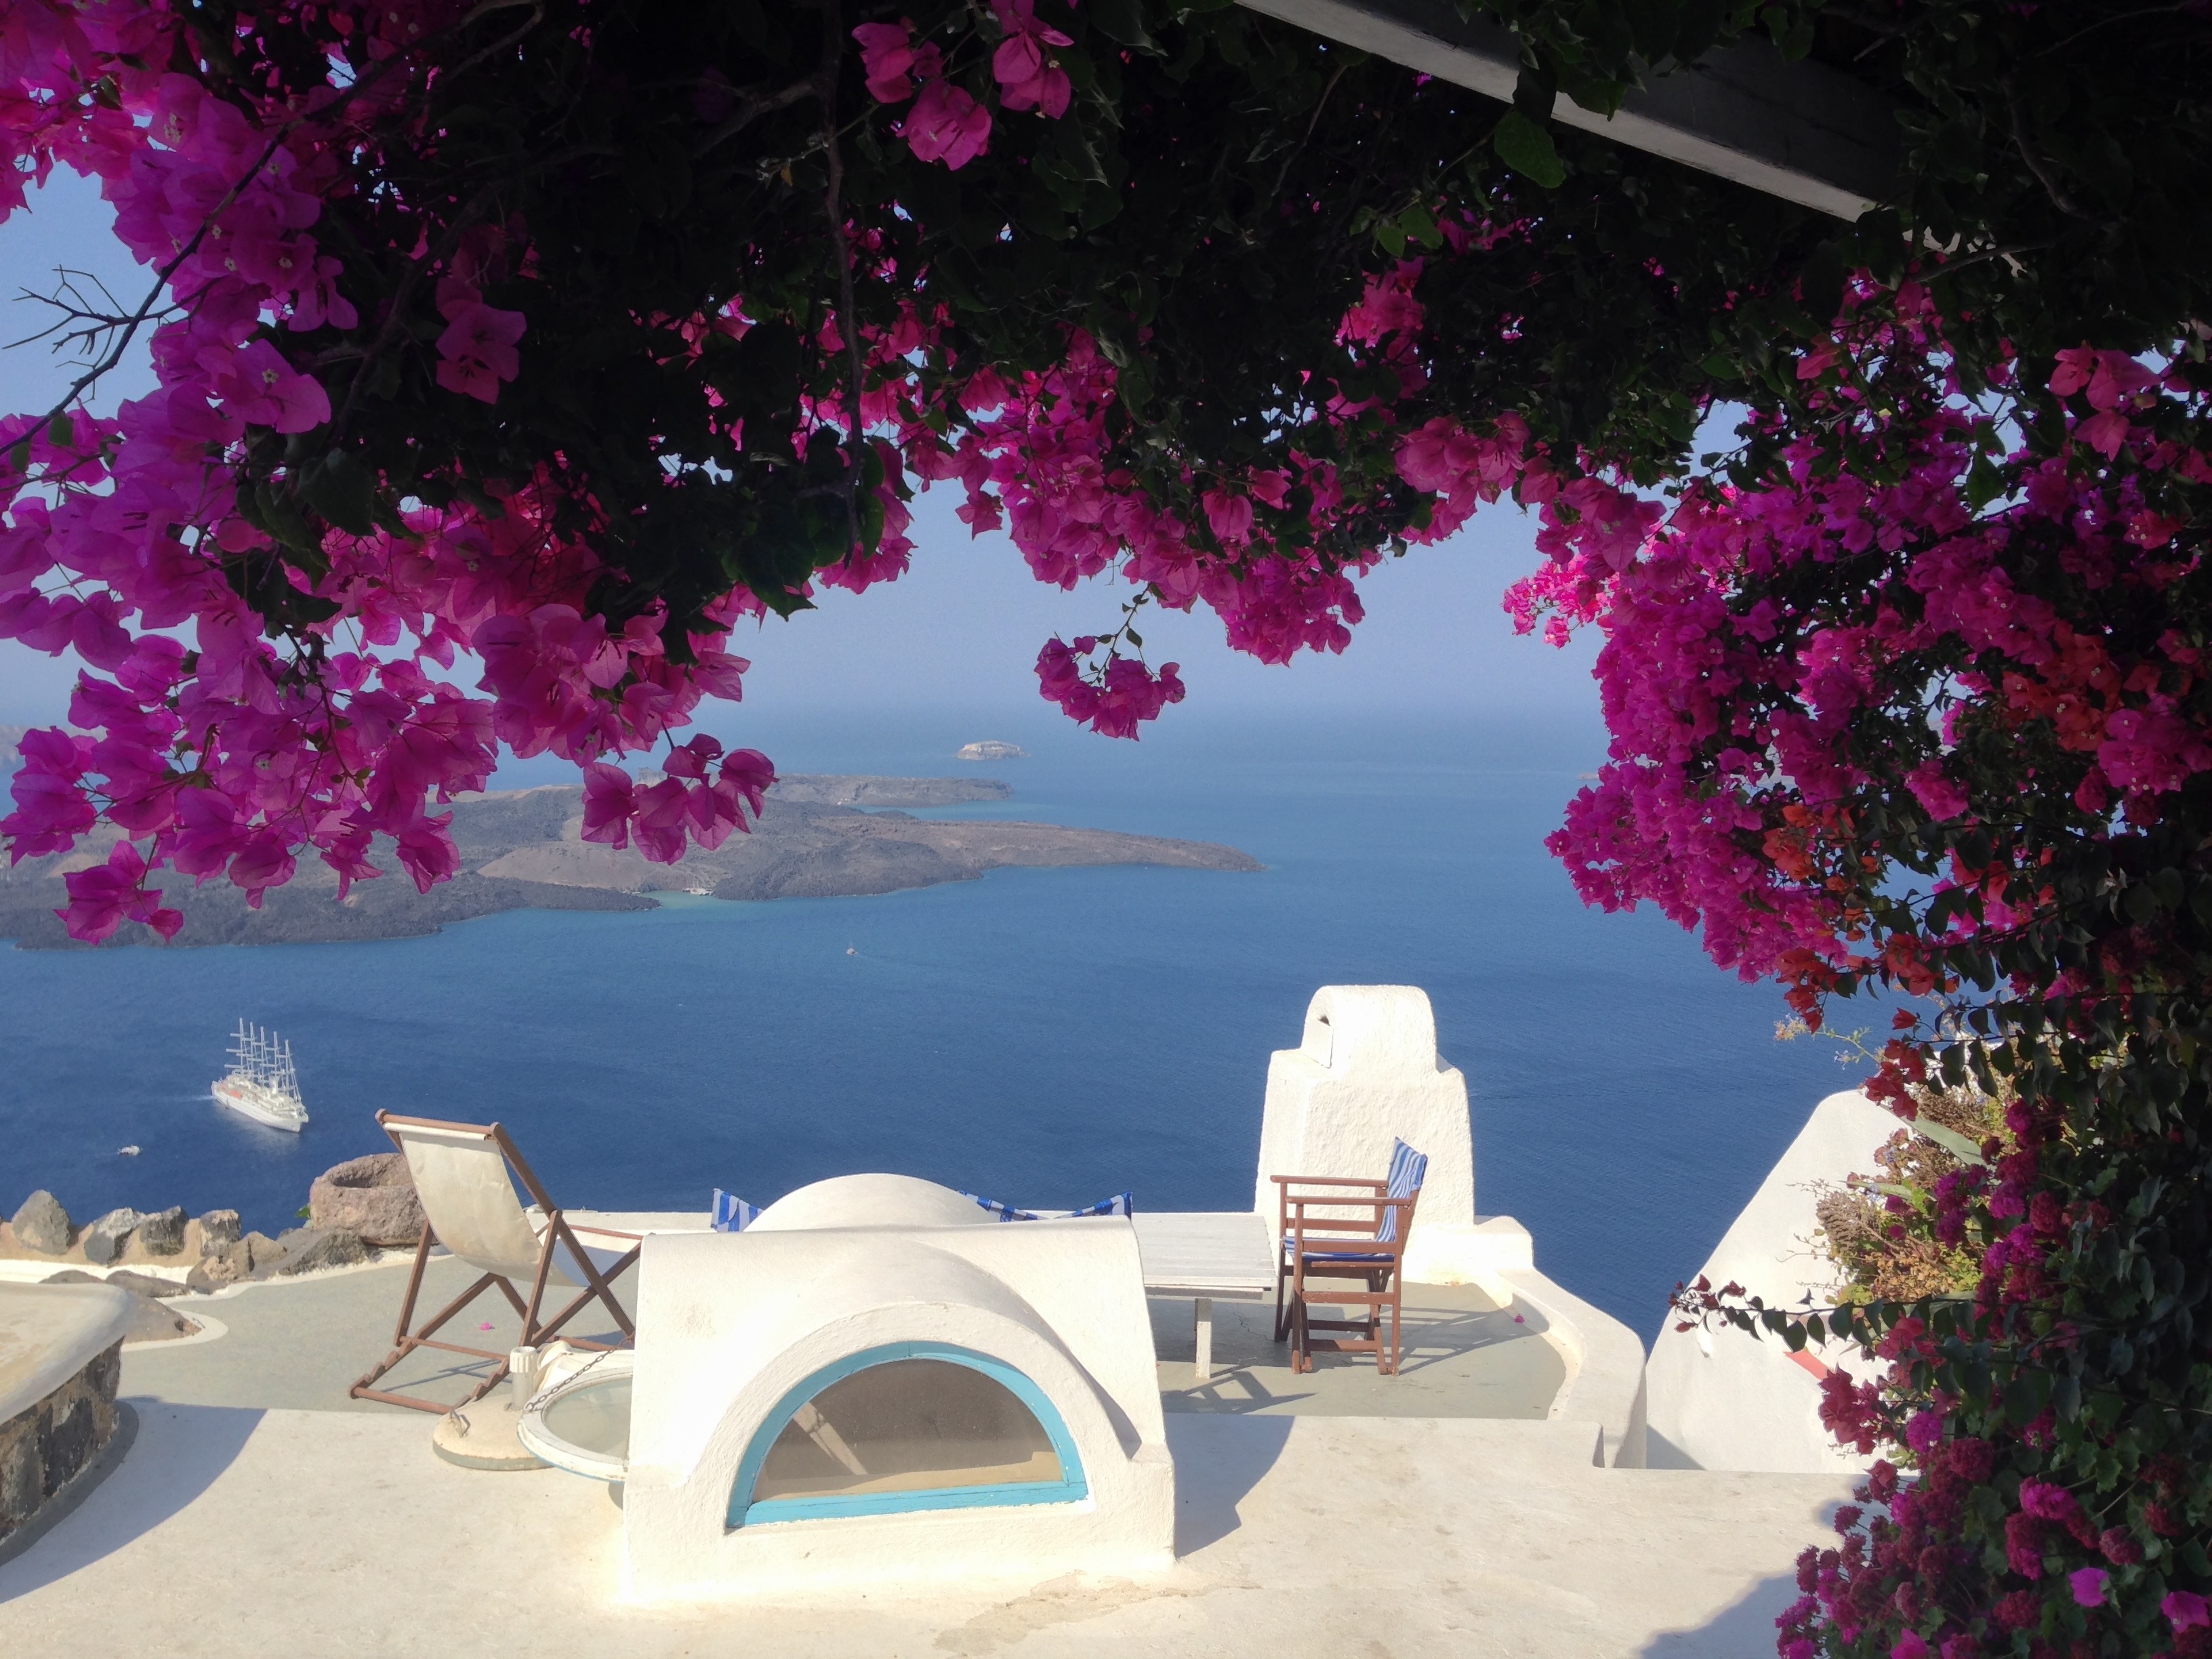
landscape, sea, water, light, architecture, sun, white, flower, travel, mediterranean, paradise, color, island, blue, rest, tourism, flowers, santorini, hot, greece, cyclades, mediterranean sea, aeolian island